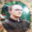
Label: man